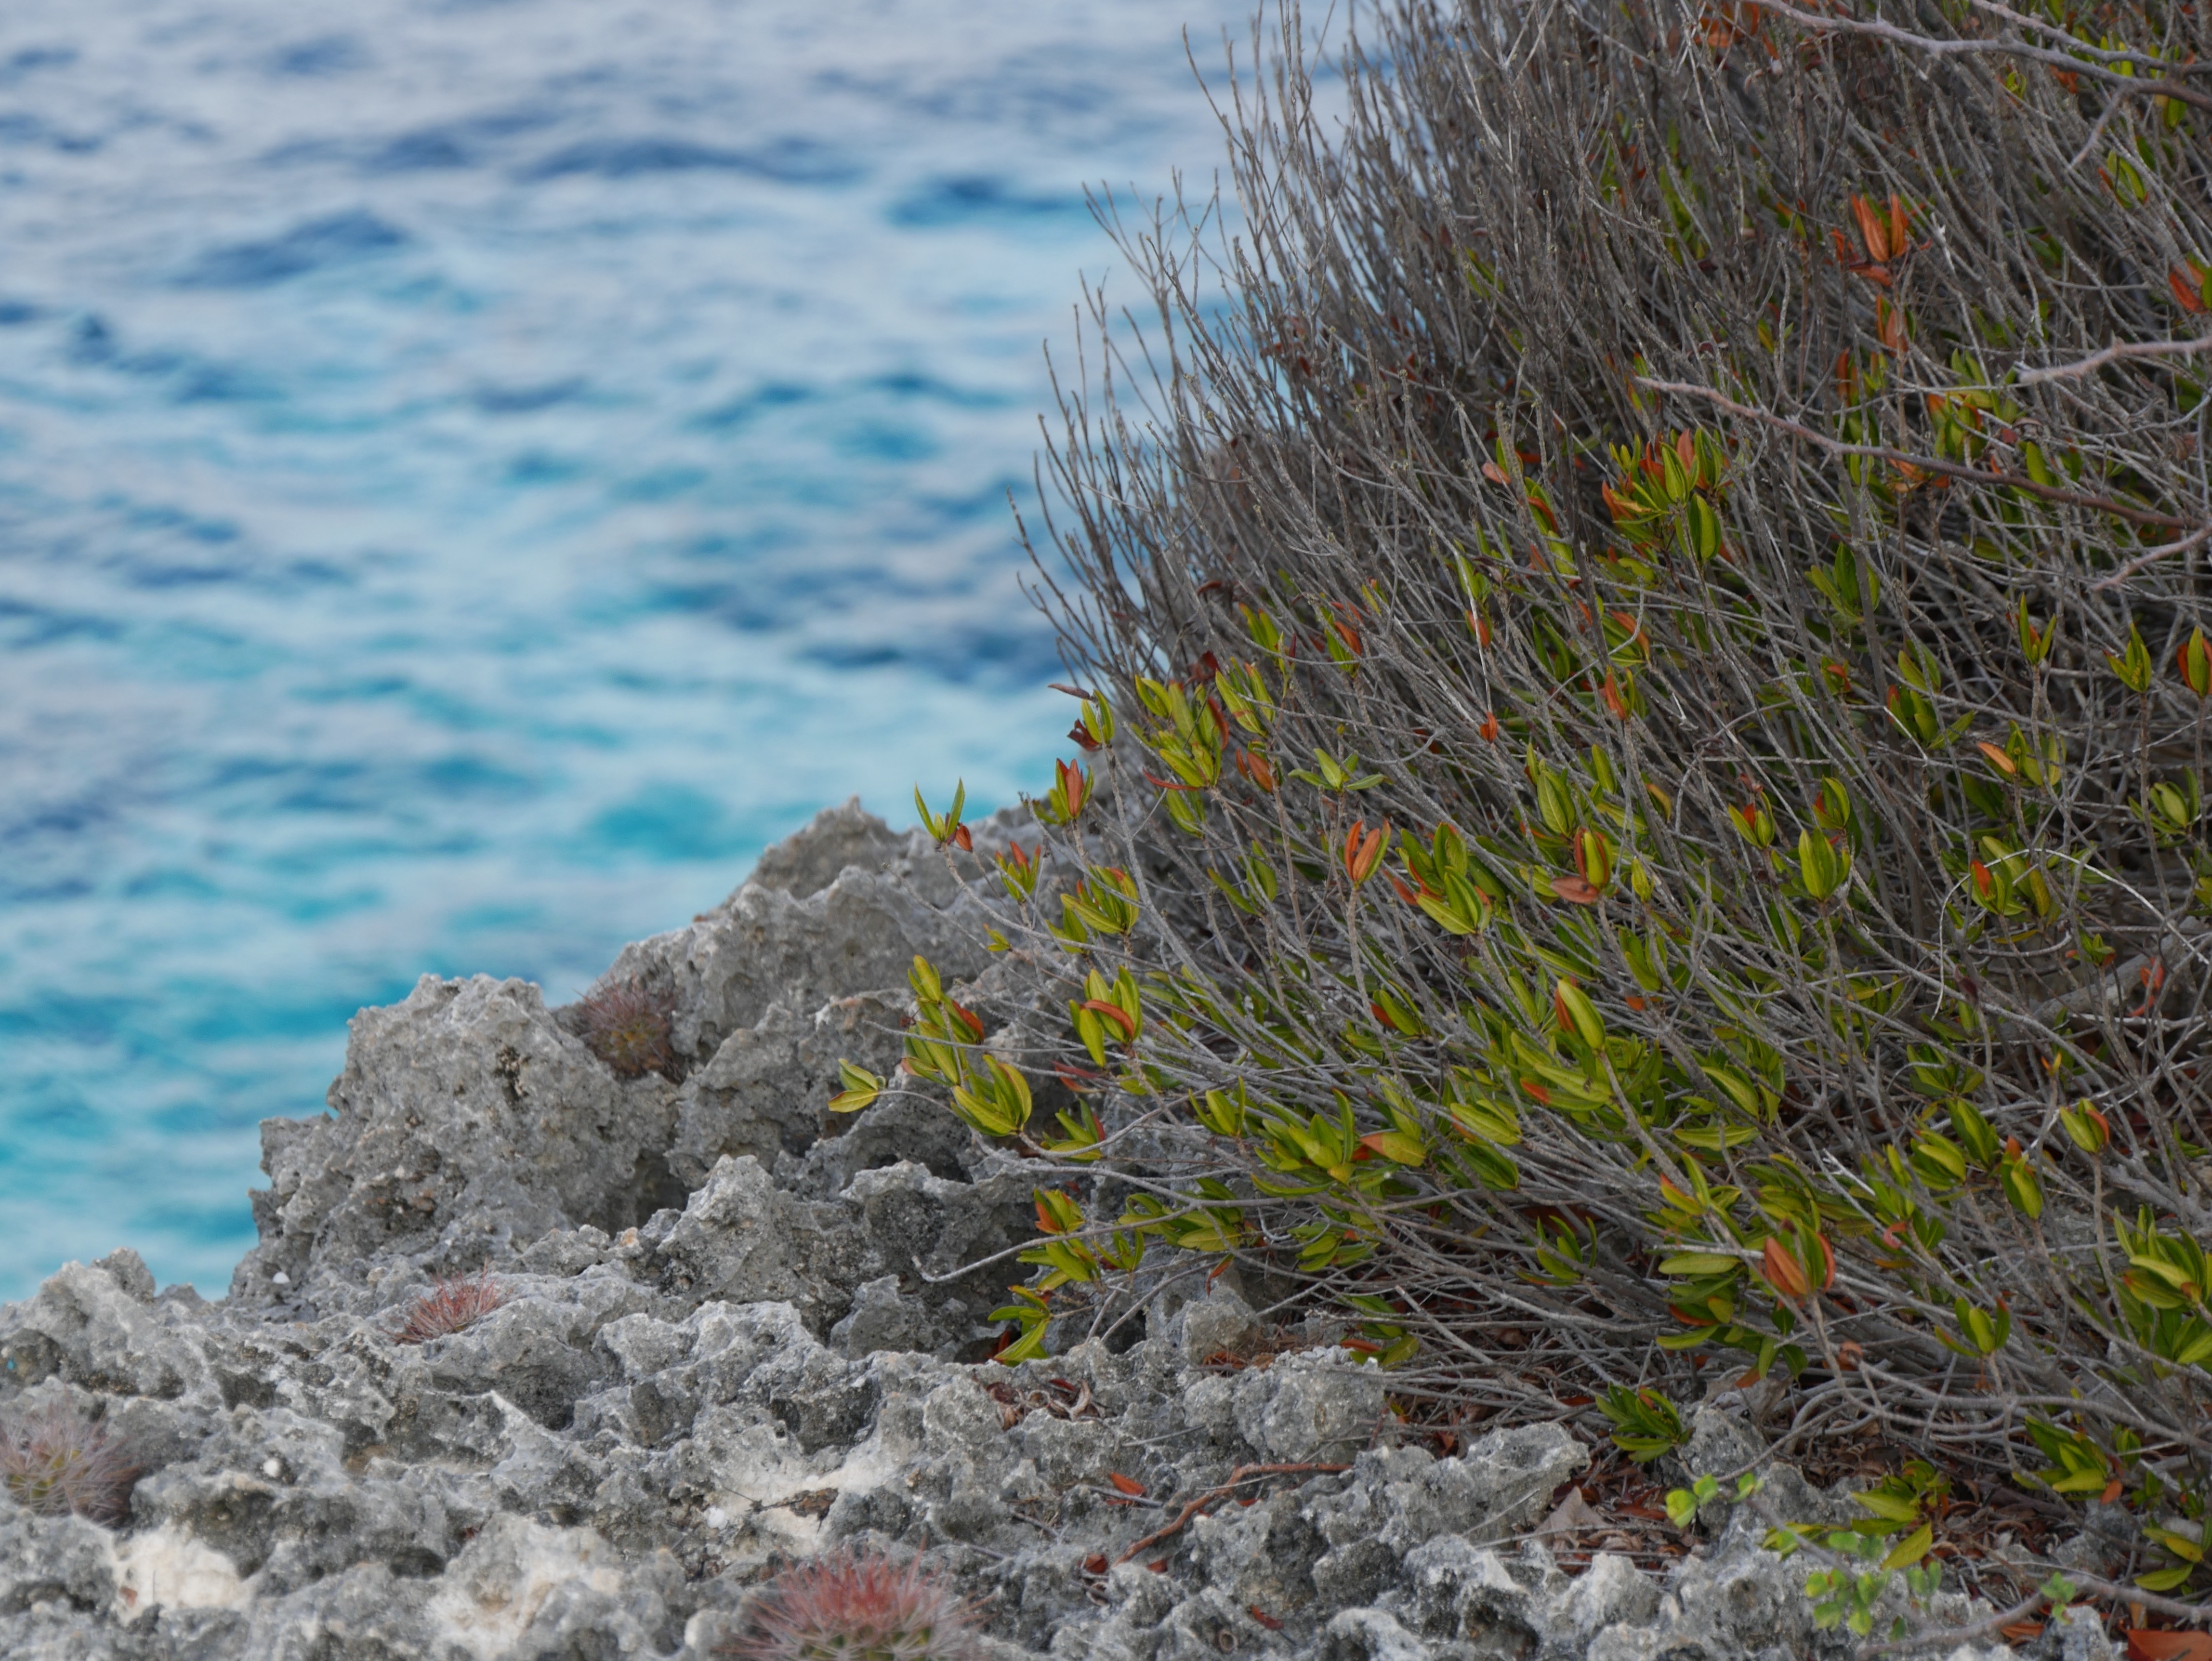
landscape, sea, coast, water, nature, grass, rock, wilderness, plant, shore, flower, summer, cliff, green, terrain, material, plants, geology, branches, habitat